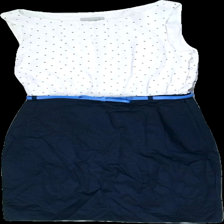
View: front
Type: Dress
Category: Ladies
Brand: H&M
Colors: Blue, White
Material: Upper: 100% Polyester. Bottom shell: 100% cotton. Bottom Lining: 100% Polyester
Pattern: Dots
Cut: Regular
Size: 38
Season: Summer
Price range: 50-100
Recommended usage: Reuse